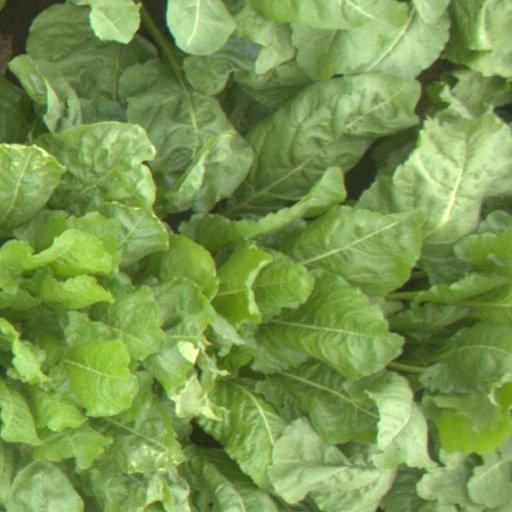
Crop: sugar beet